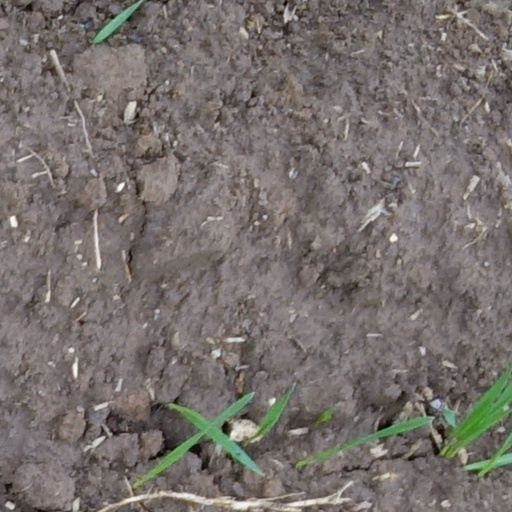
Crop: wheat